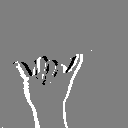
ASL letter: y